2017 French Socialist Party presidential primary

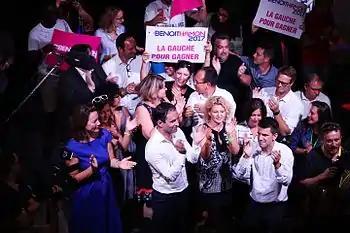
Benoît Hamon at a meeting of supporters in Saint-Denis

Valls' most prominent opponent was initially considered to be former economy minister Arnaud Montebourg, who formally unveiled his platform in Paris on 3 January. The left-wing firebrand proclaimed that French employees should receive wage rises equivalent to executives' in order to constrain corporate pay and called for a "supertax" on banks to raise €5 billion a year. Challenged by former education minister Benoît Hamon, who argued that the focus on economic growth and employment is misplaced, Montebourg argued that the prior was a "necessity" and claimed that he "challenged the theory of the end of work." He also criticized a perceived European obsession with austerity, condemning it as the cause of the country's persistently high rates of unemployment and dismal economic growth, promising to "liberate the French from European-imposed austerity." He also pledged during the campaign that he would not comply with EU deficit rules, in contrast to Valls, embark upon an "economic patriotism" (described as protectionism by some observers), reserve 80 percent of government contracts for French small businesses, reinstate border controls, repeal the El Khomri jobs bill, defend small domestic businesses, warn that he might engage in a trade war against China, and support a €30 billion infrastructure plan.